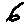
Label: 6